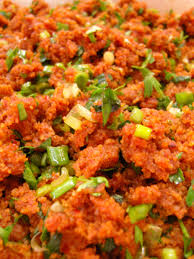
Yemek: kisir